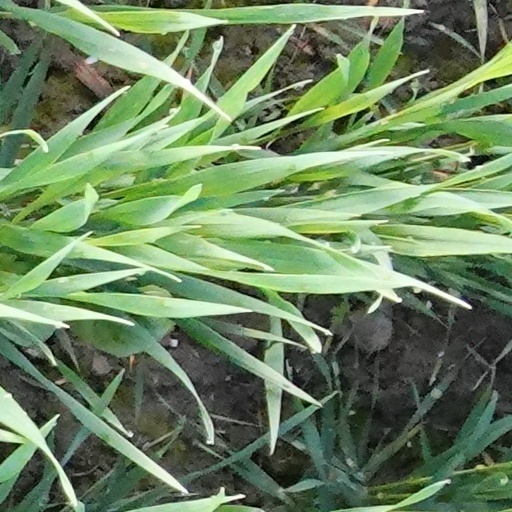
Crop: wheat